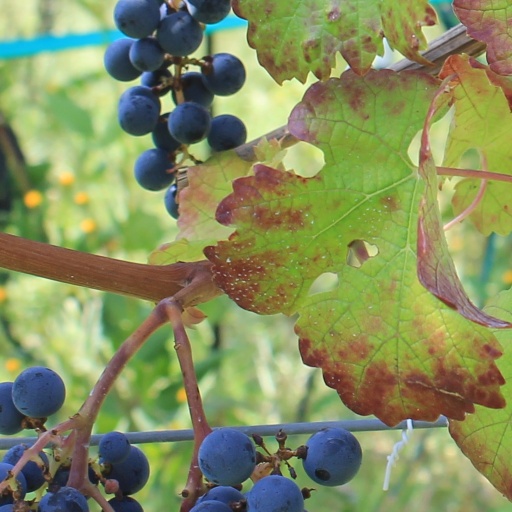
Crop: grape